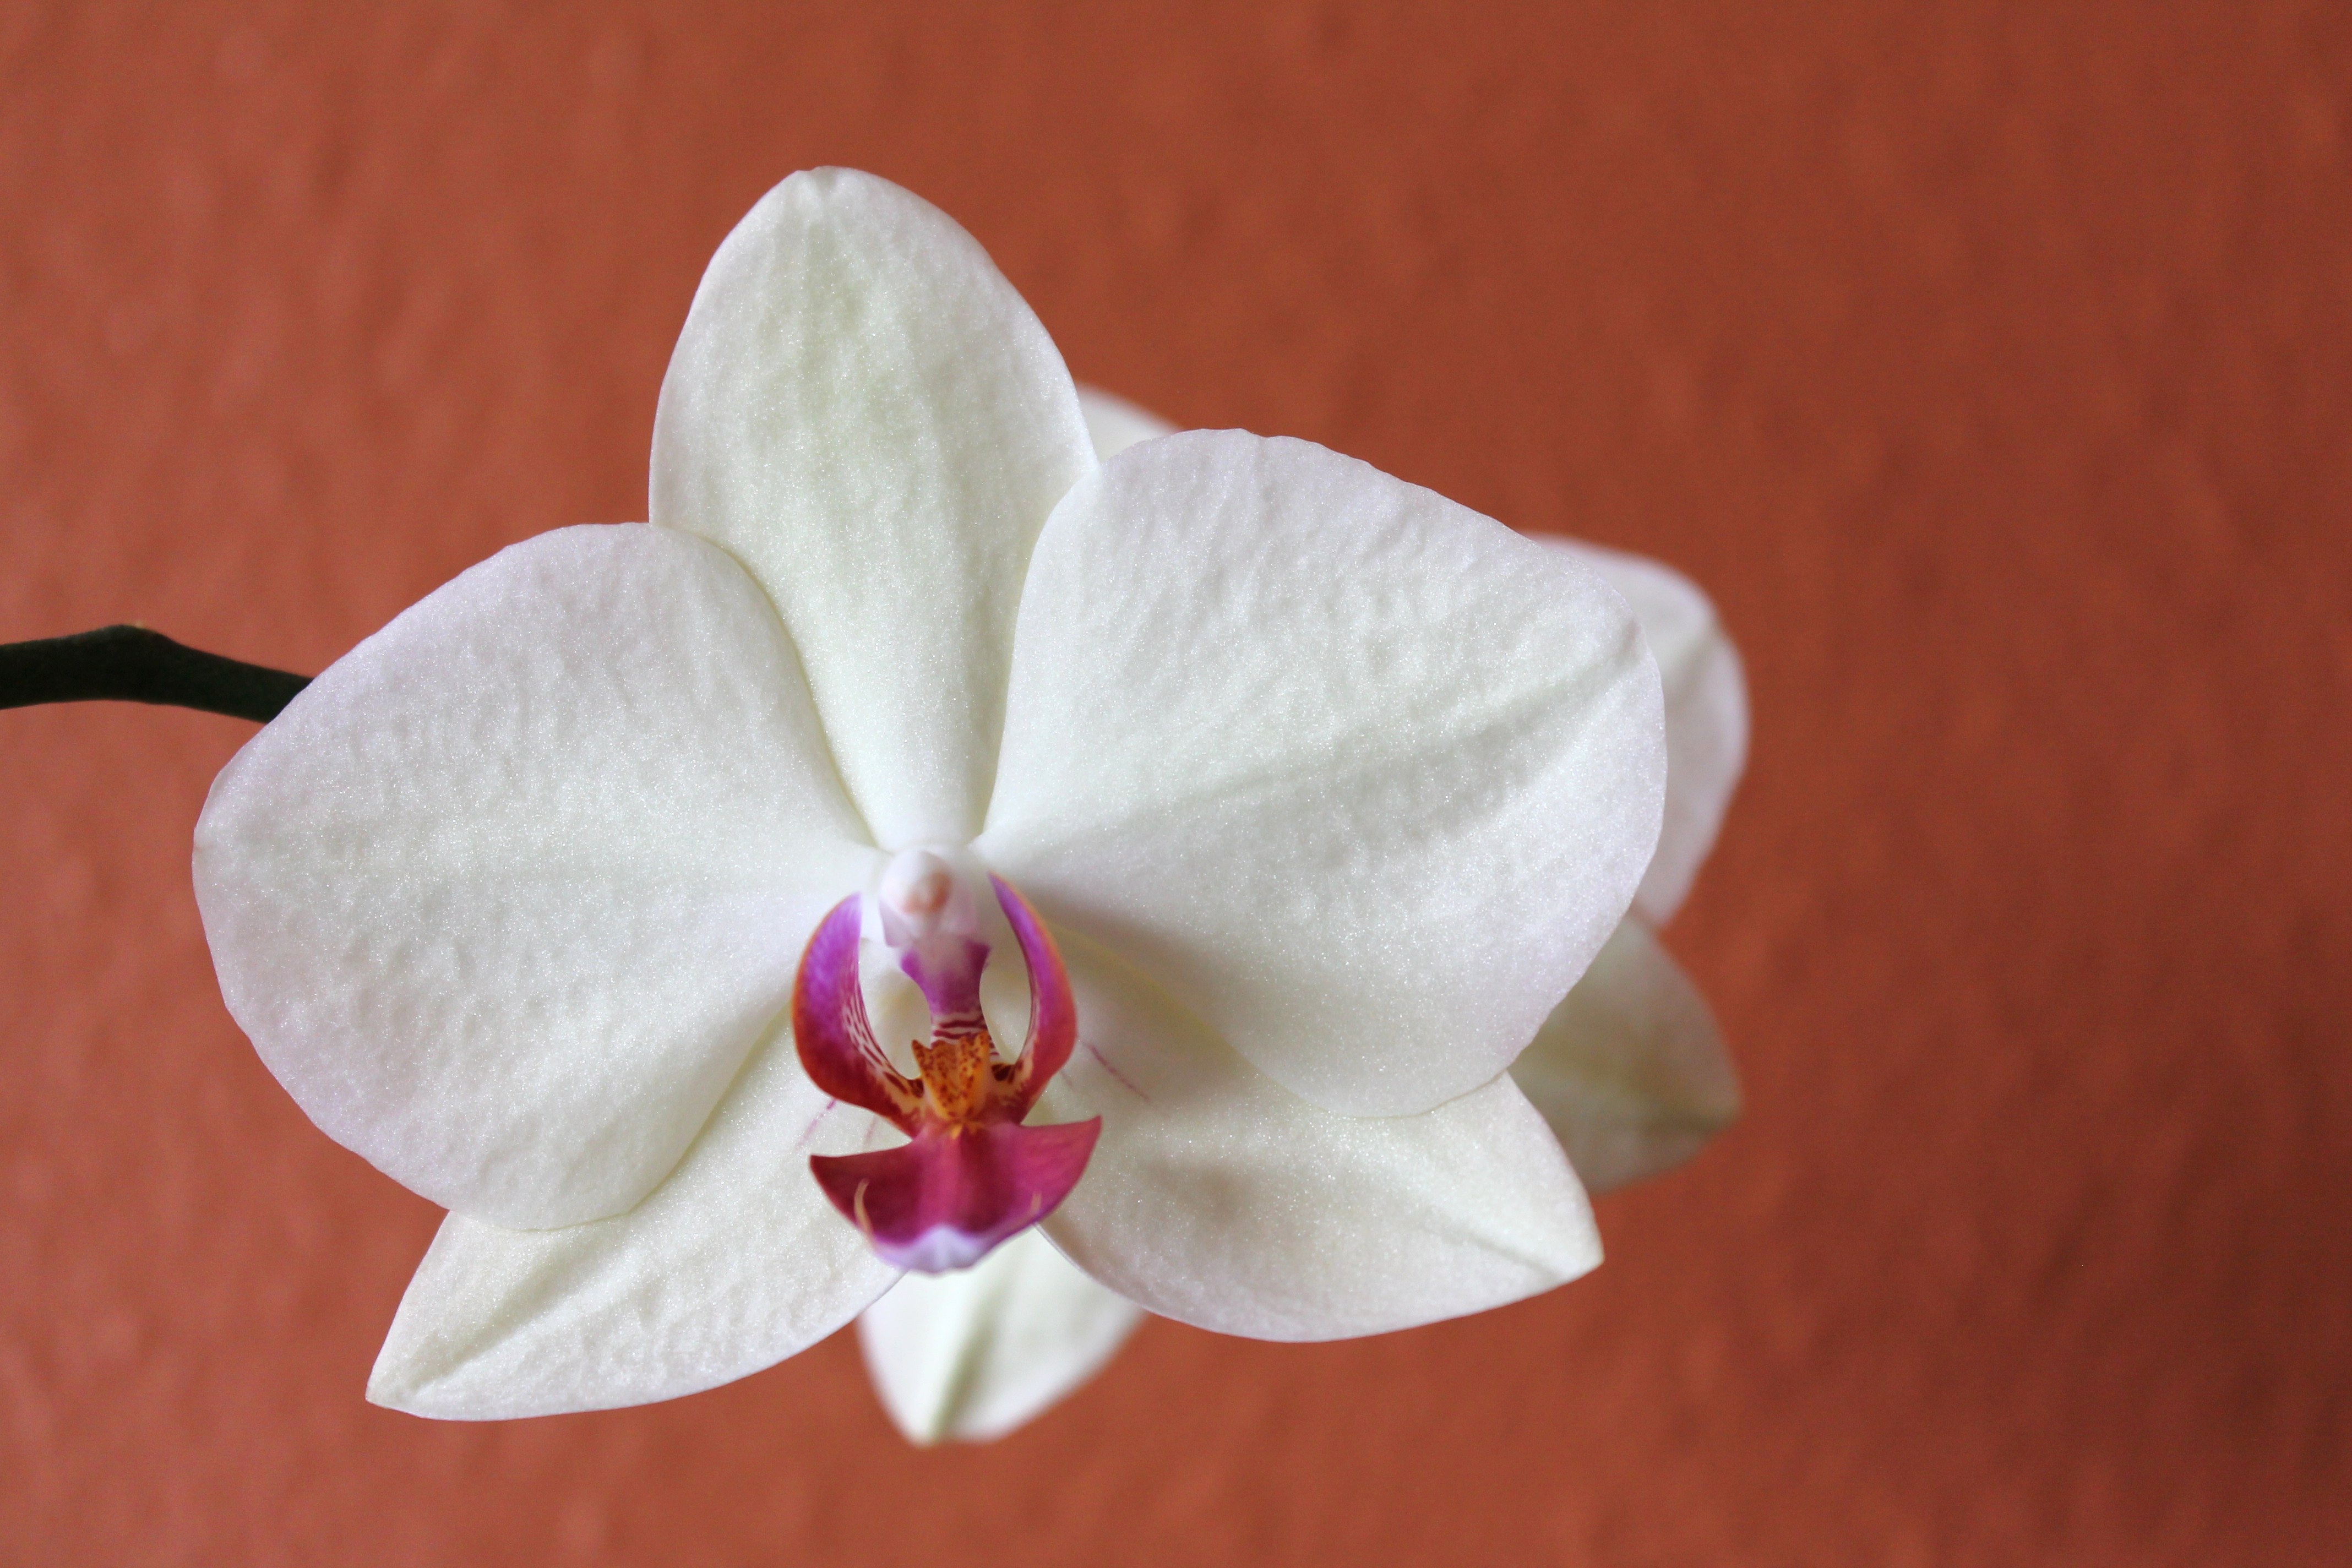
blossom, plant, white, leaf, flower, petal, bloom, floral, decoration, natural, botany, colorful, garden, flora, botanical, orchid, human body, design, eye, bright, beauty, serenity, organ, exotic, glisten, aromatherapy, macro photography, flowering plant, tropical flowers, metaphysical qualities, flower therapy, land plant, moth orchid